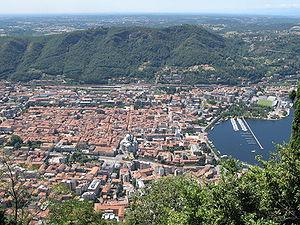
Le lac de Côme est un lac italien des Préalpes lombardes situé à cheval sur les provinces de Côme et de Lecco, à environ 45 km au nord de Milan. Avec une profondeur maximale de 418 m, un pourtour de 170 km et une superficie de 145 km², c'est l'un des plus importants lacs italiens.